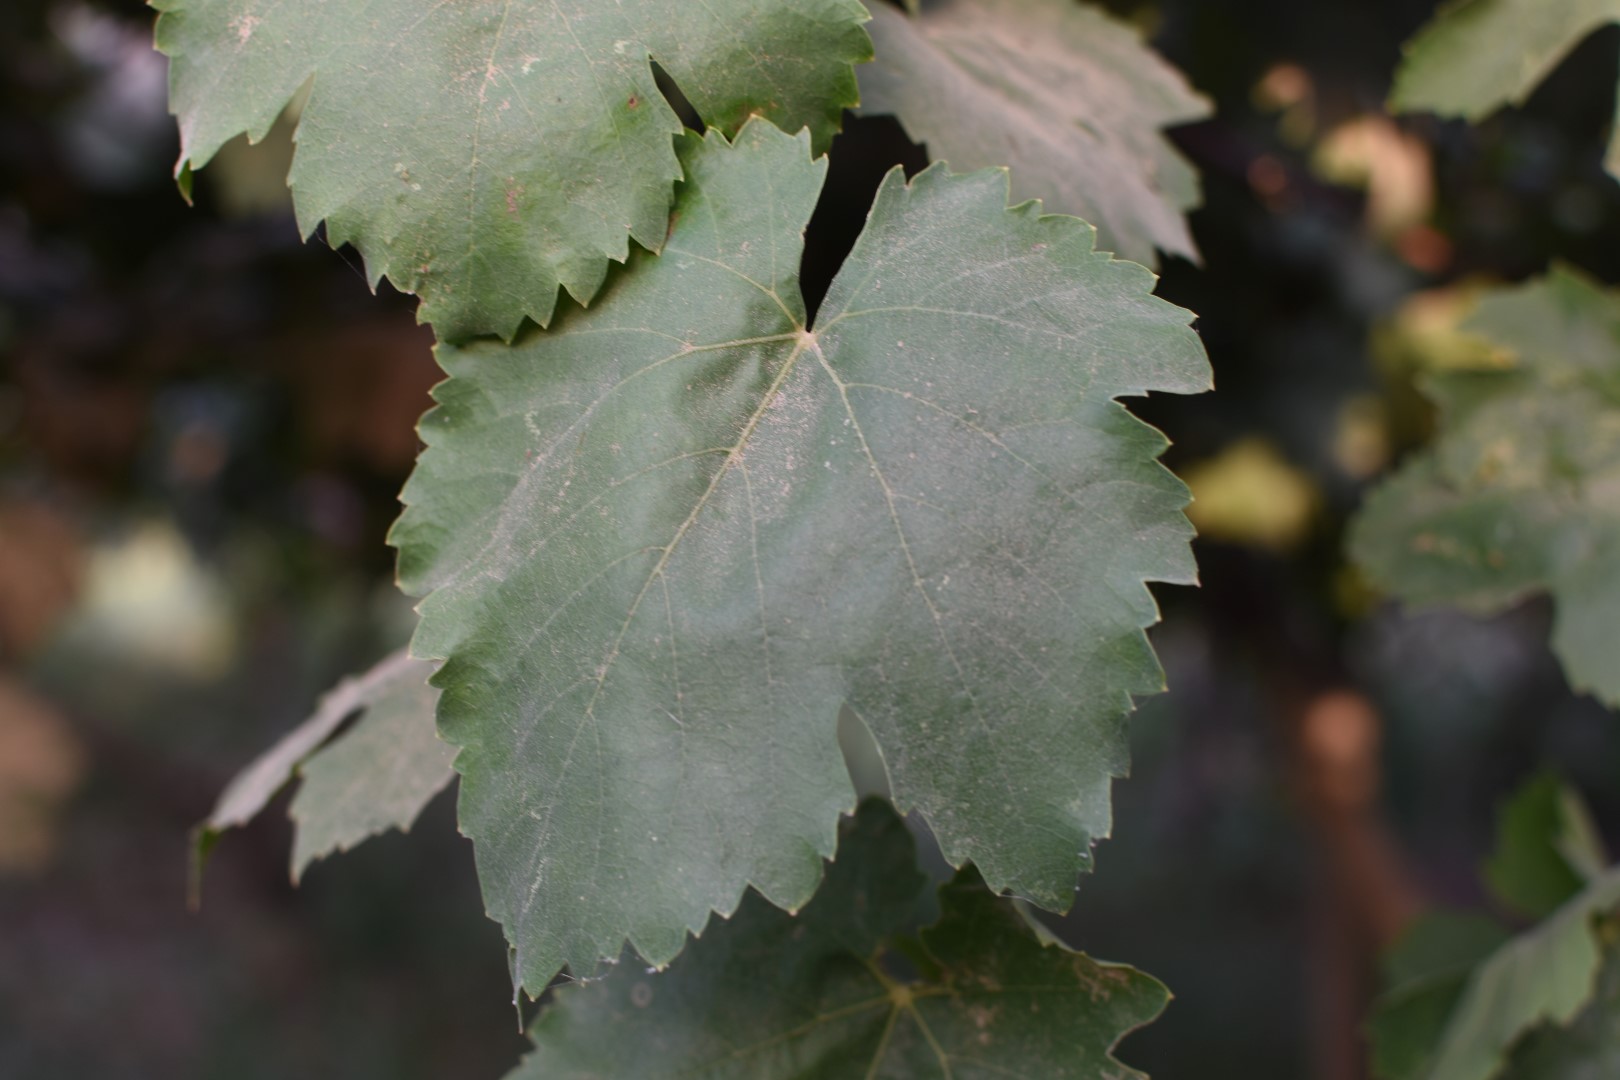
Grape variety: Thompson Seedless